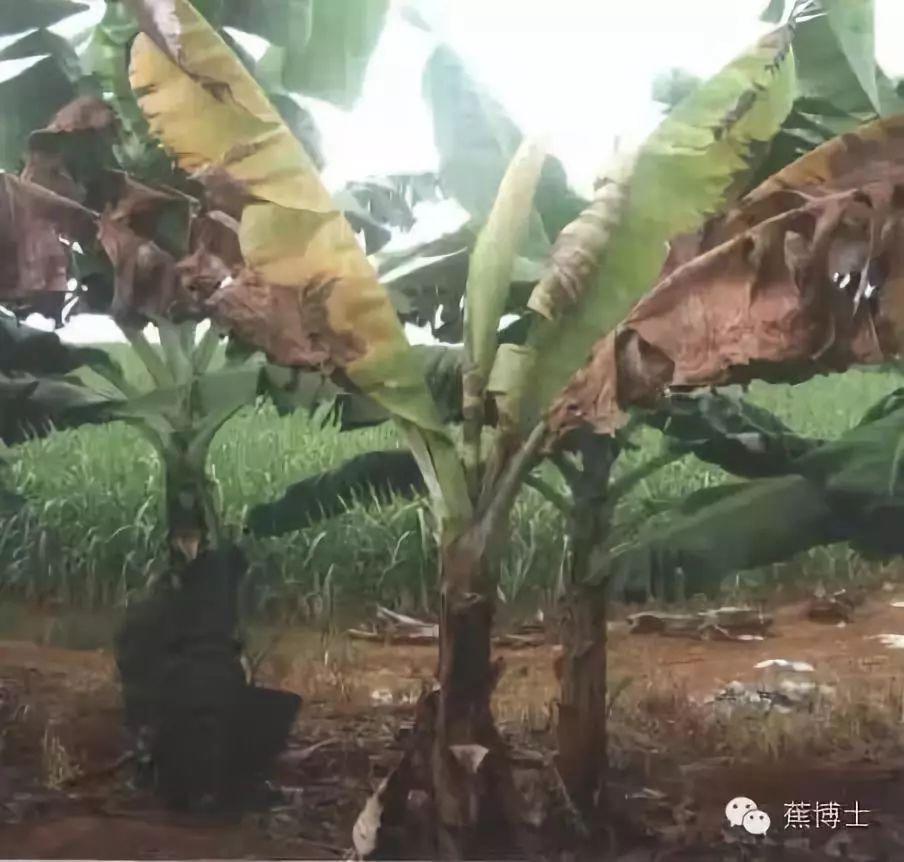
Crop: unknown
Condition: banana_panama_disease